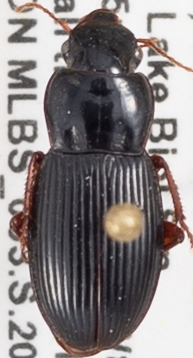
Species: Harpalus spadiceus
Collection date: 2021-06-29
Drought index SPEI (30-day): -0.03
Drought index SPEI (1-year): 0.47
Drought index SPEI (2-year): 1.28